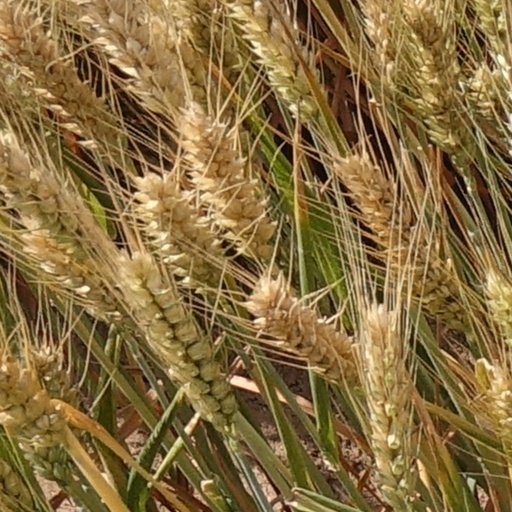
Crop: wheat